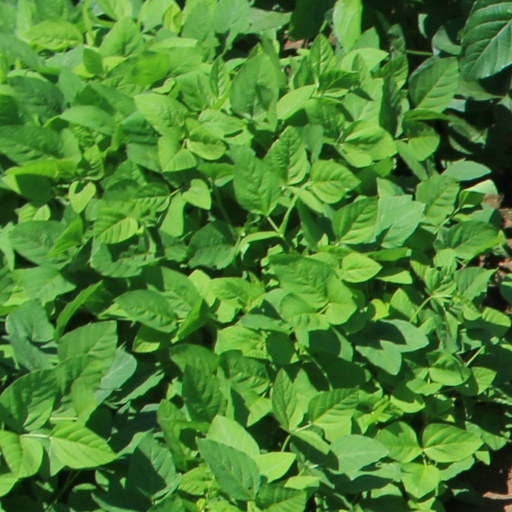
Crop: soybean